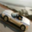
Label: automobile